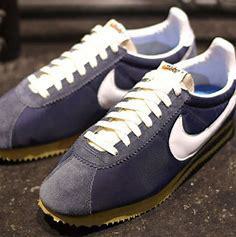
Brand: Nike
Model: Classic Cortez Nylon